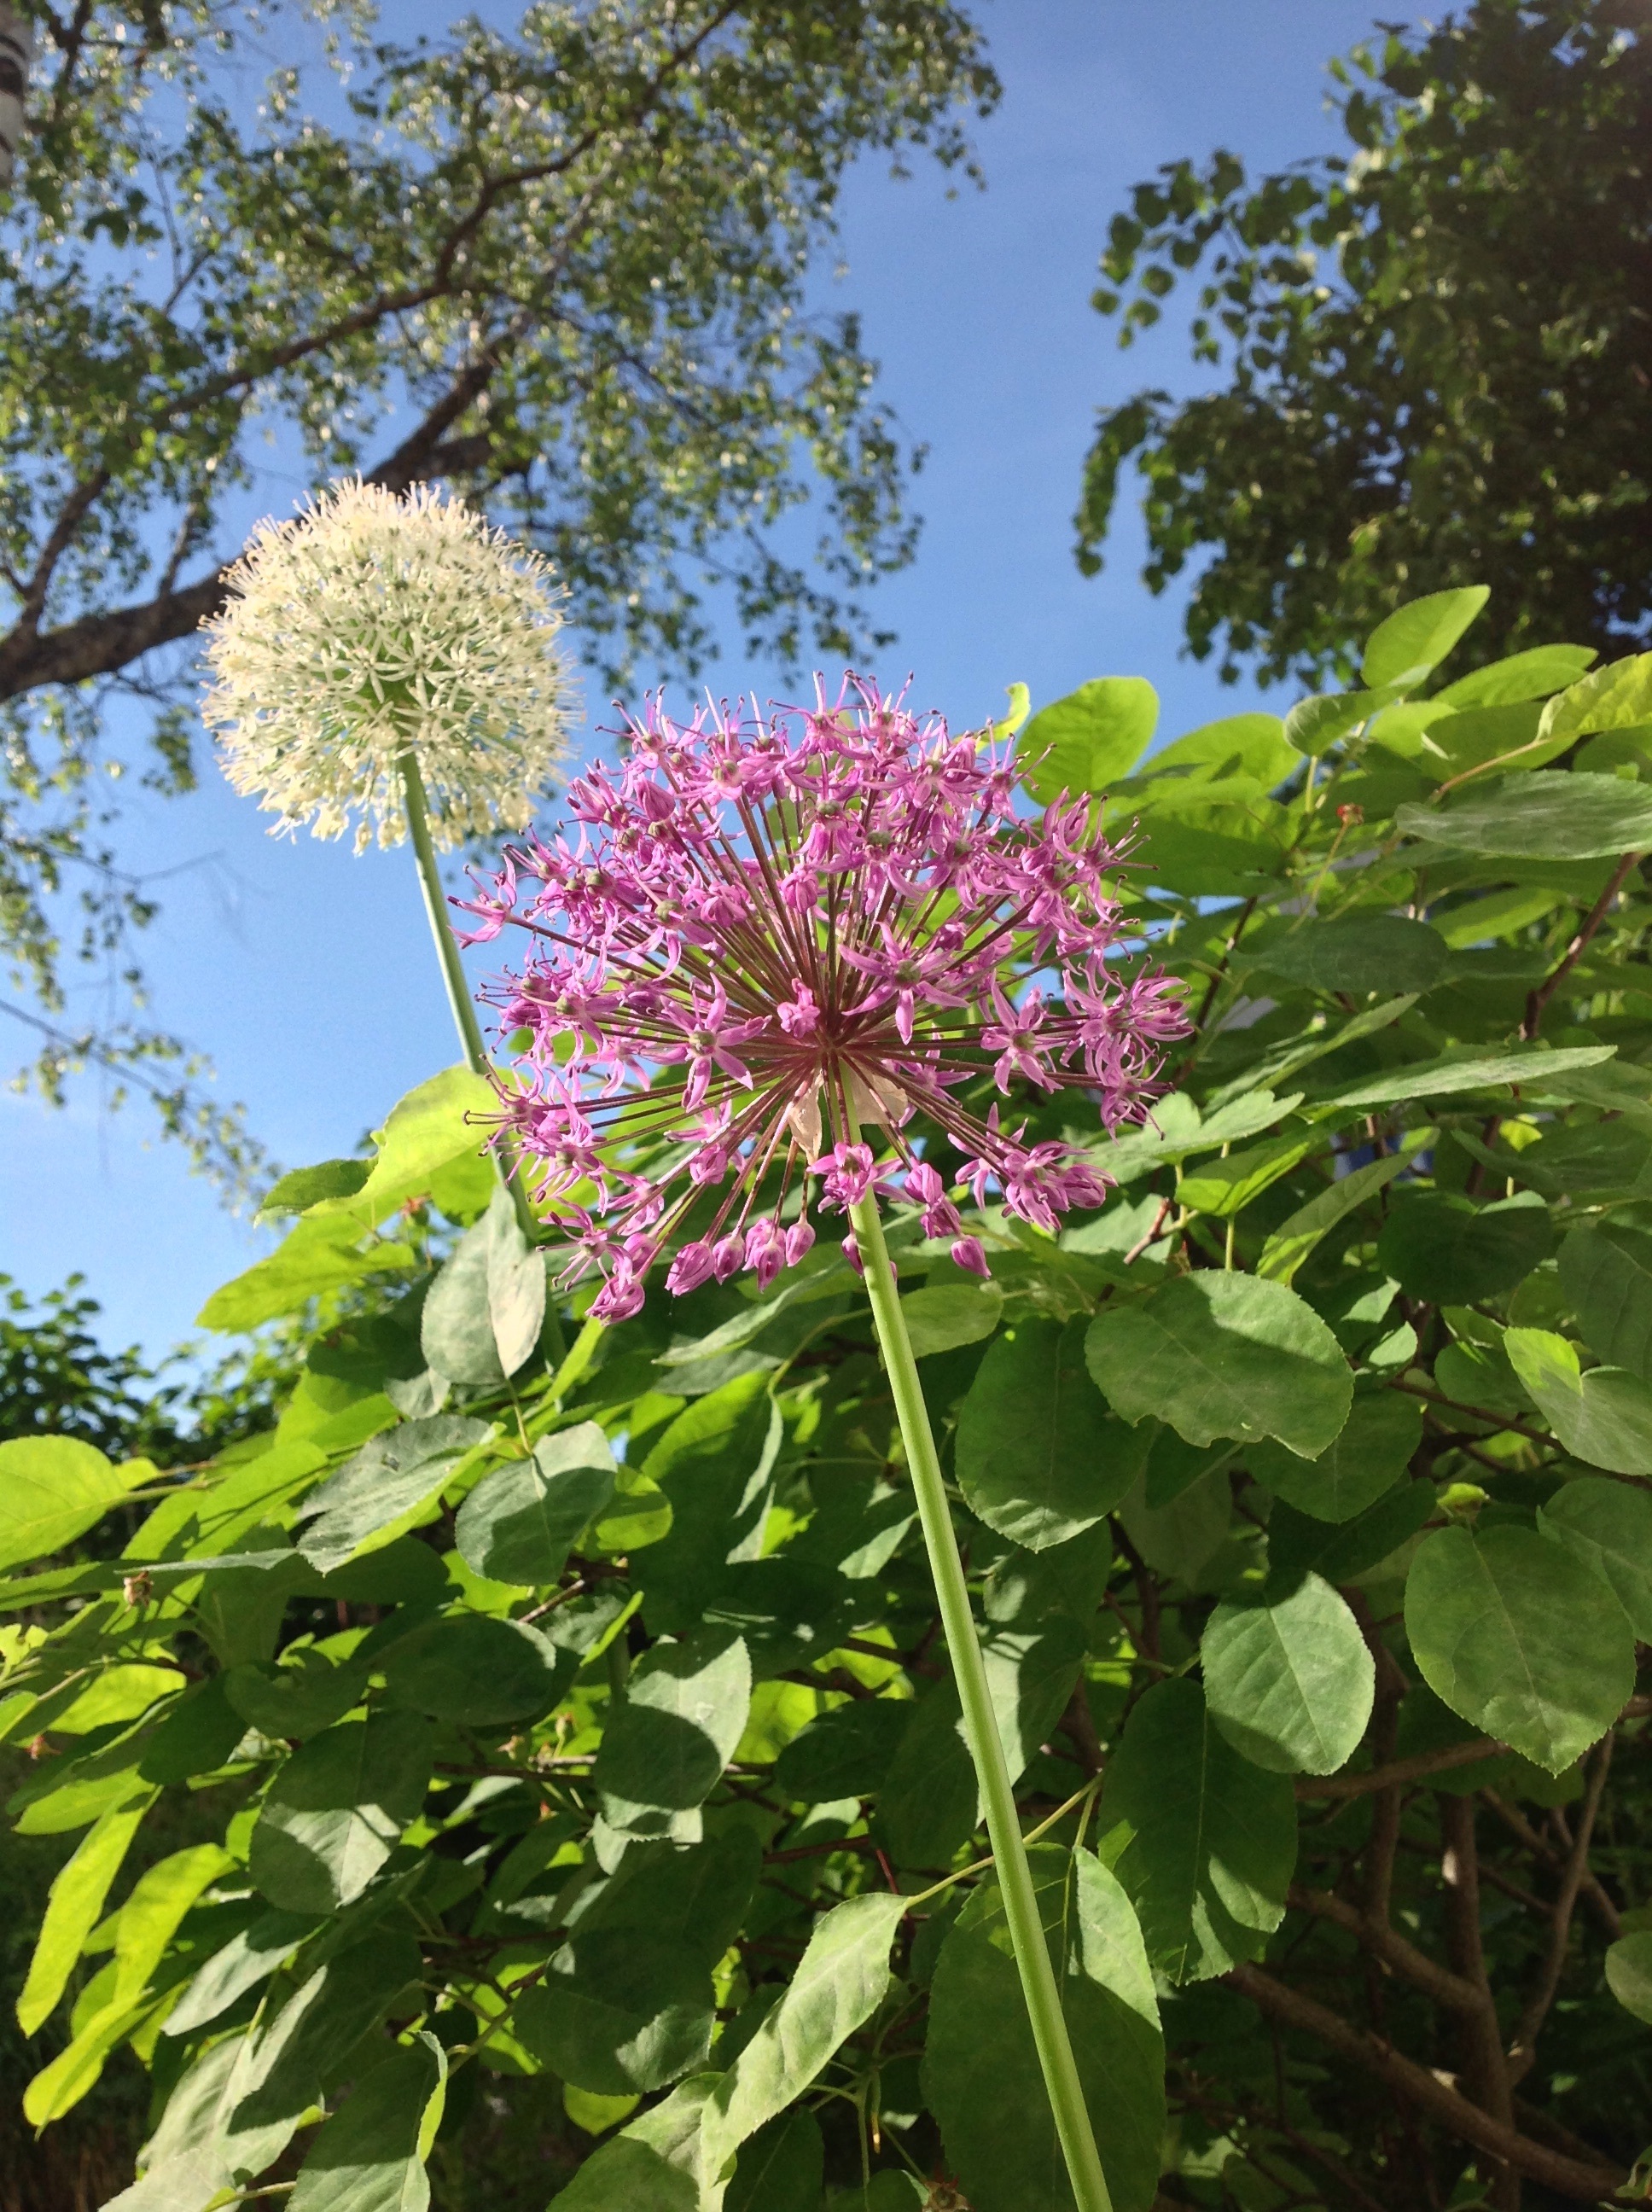
tree, nature, plant, sky, white, flower, bush, green, botany, blue, garden, flora, hydrangea, wildflower, flowers, shrub, violet, ball, lilac, leek, allium, about, flowering plant, ball leek, land plant